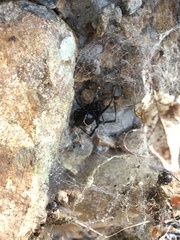
Species: Lactrodectus_hesperus